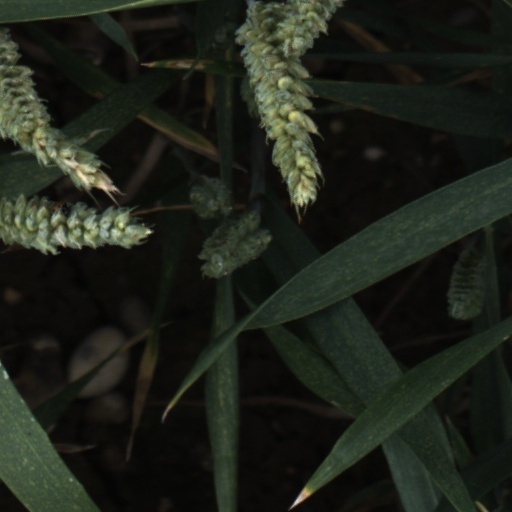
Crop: wheat